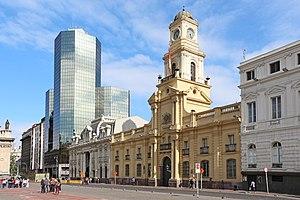
Palacio de la Real Audiencia de Santiago, Chili